World Bicycle Relief

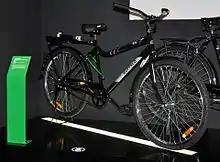
Buffalo Bicycle.

Developed by World Bicycle Relief, the Buffalo Bicycle isn’t your typical bike. Originally designed to meet the needs of people traveling long distances over rugged terrain, the Buffalo Bicycle has been a cornerstone of the organization’s work. In 2024, a revised version of the bike was announced, incorporating user feedback and technological improvements to better serve communities in some of the world’s harshest environments. This durable bike is the result of a unique collaboration between World Bicycle Relief and industry leaders such as SRAM, Trek, Giant Group, and Karasawa. These organizations contributed product design expertise and testing capabilities to create a stronger, simpler, and more sustainable bicycle that addresses the critical mobility needs of communities where transportation is a significant barrier to accessing essential services.